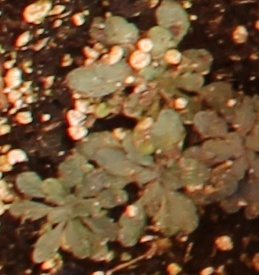
Label: Horseweed